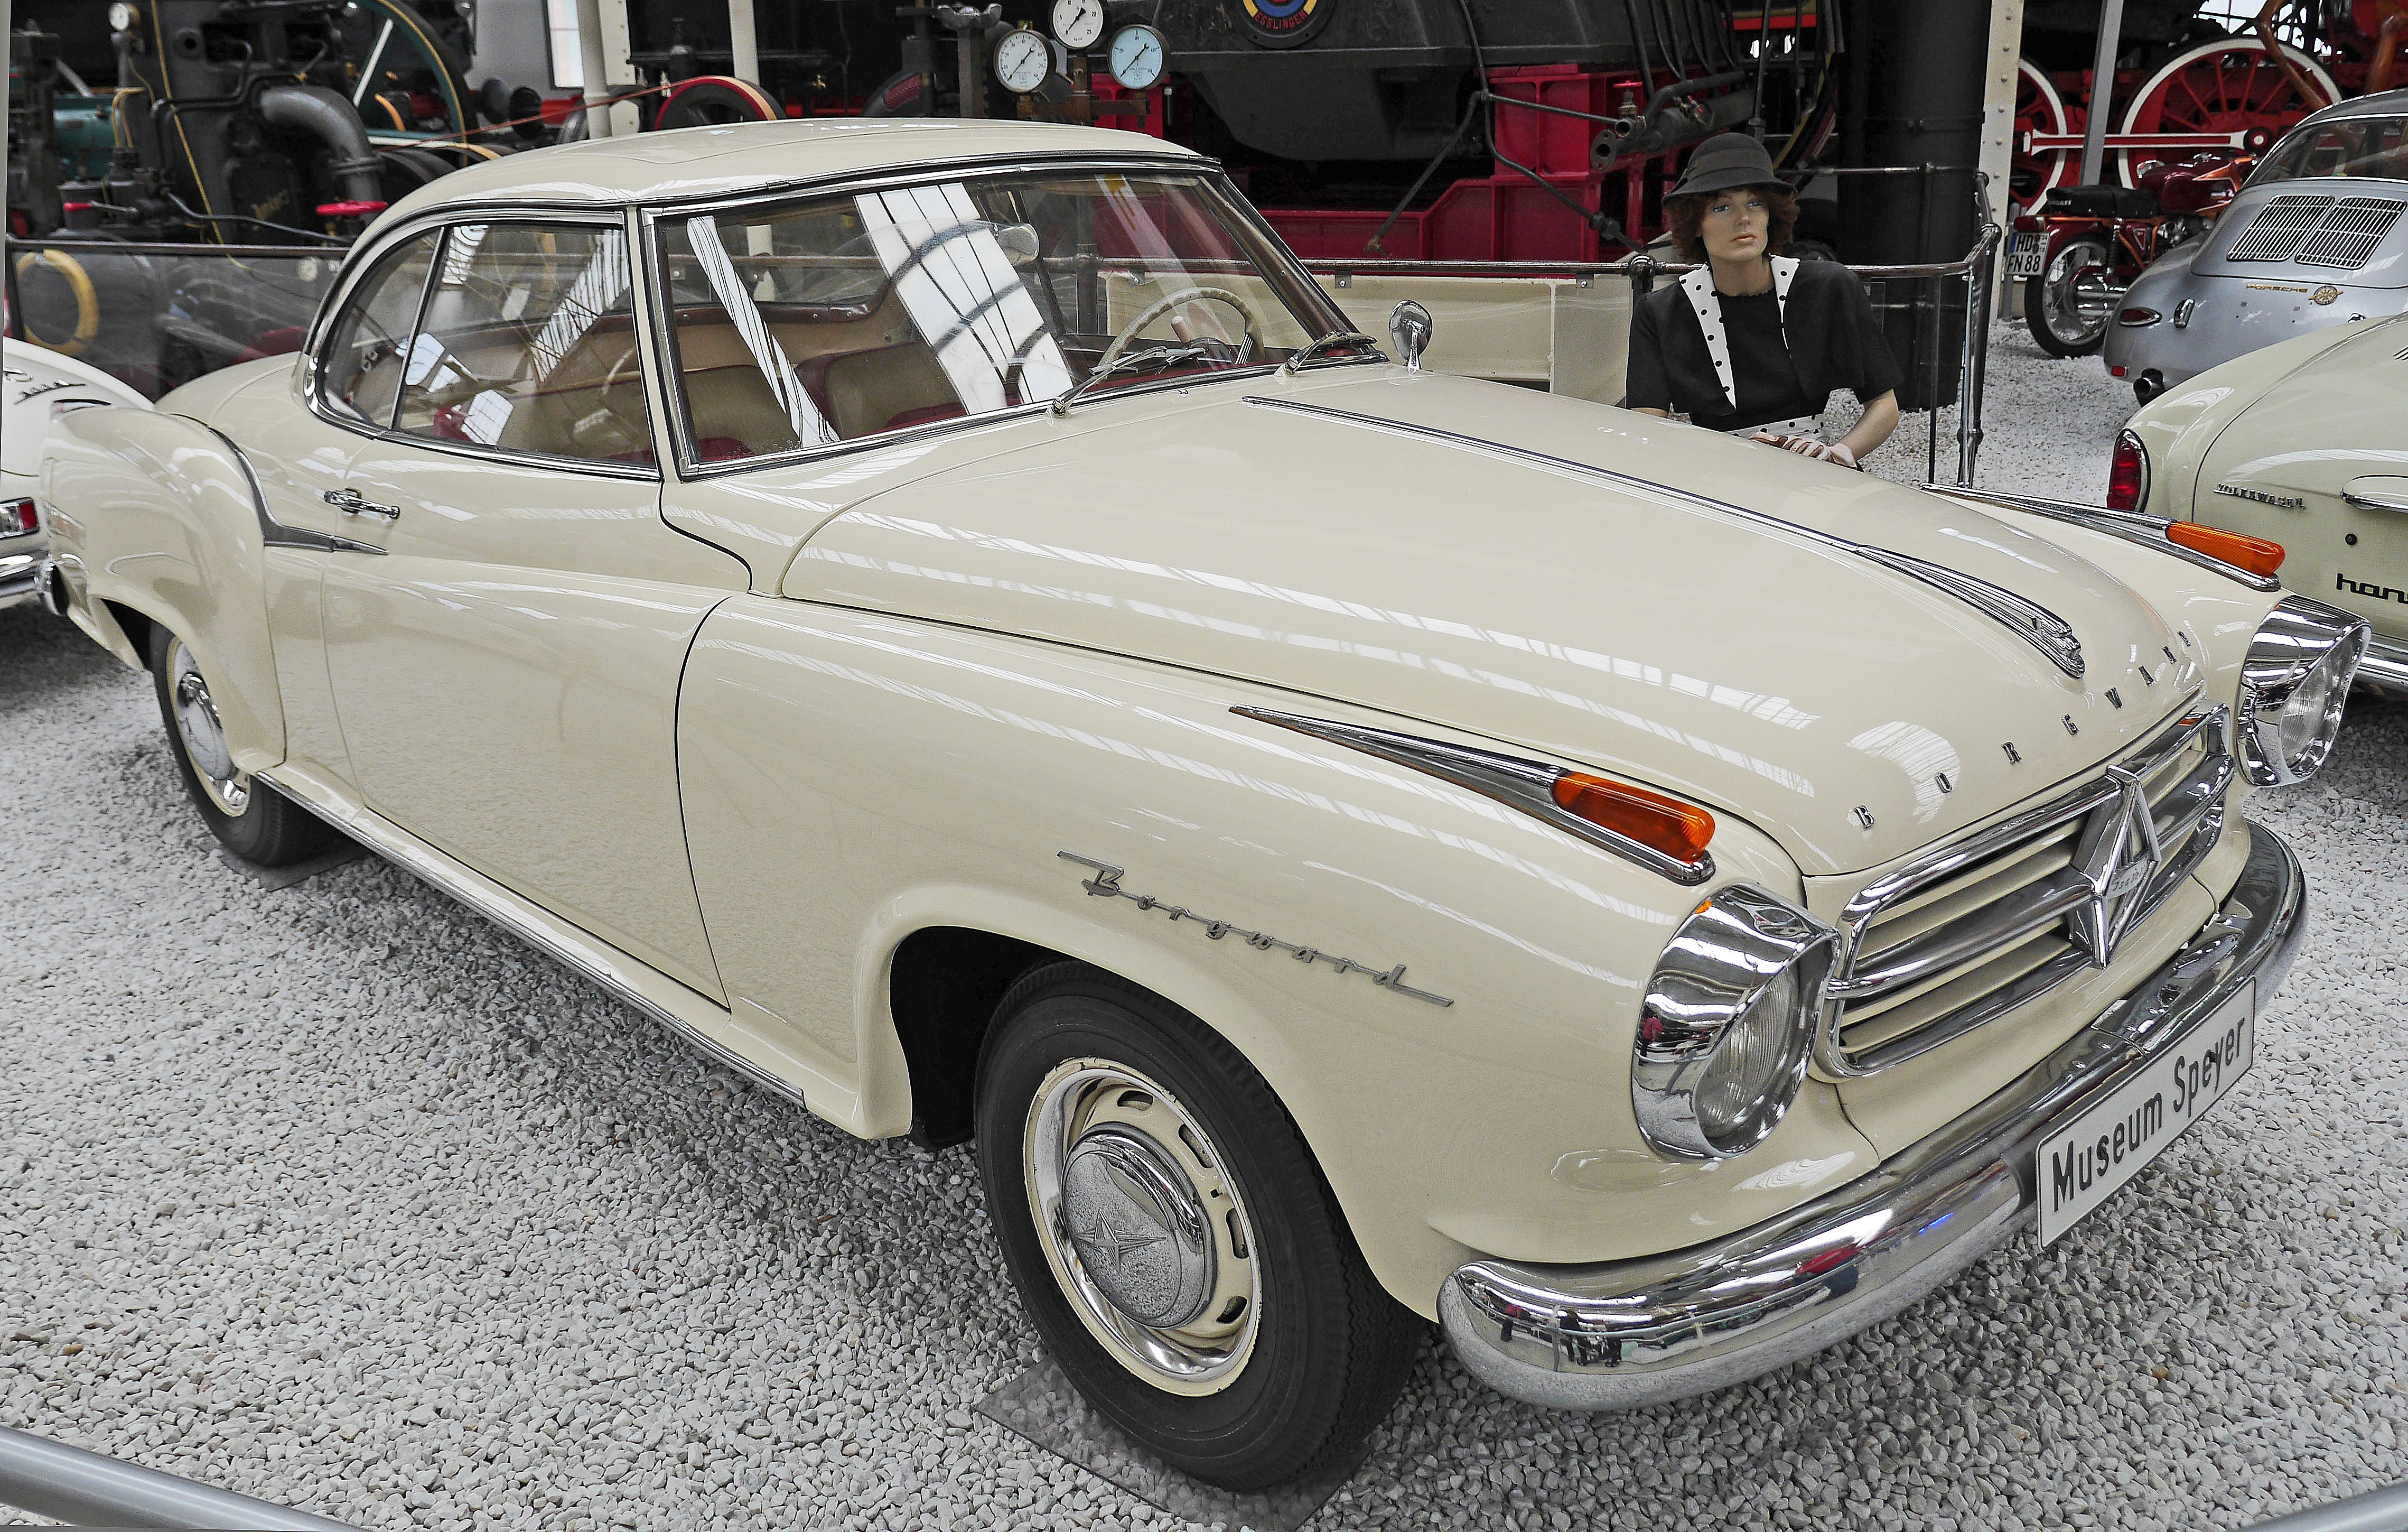
technology, car, vehicle, museum, classic car, sports car, motor vehicle, sedan, elegant, exhibit, coupe, exhibition, 1950s, isabella, borgward, antique car, dream car, speyer, land vehicle, automobile make, automotive exterior, compact car